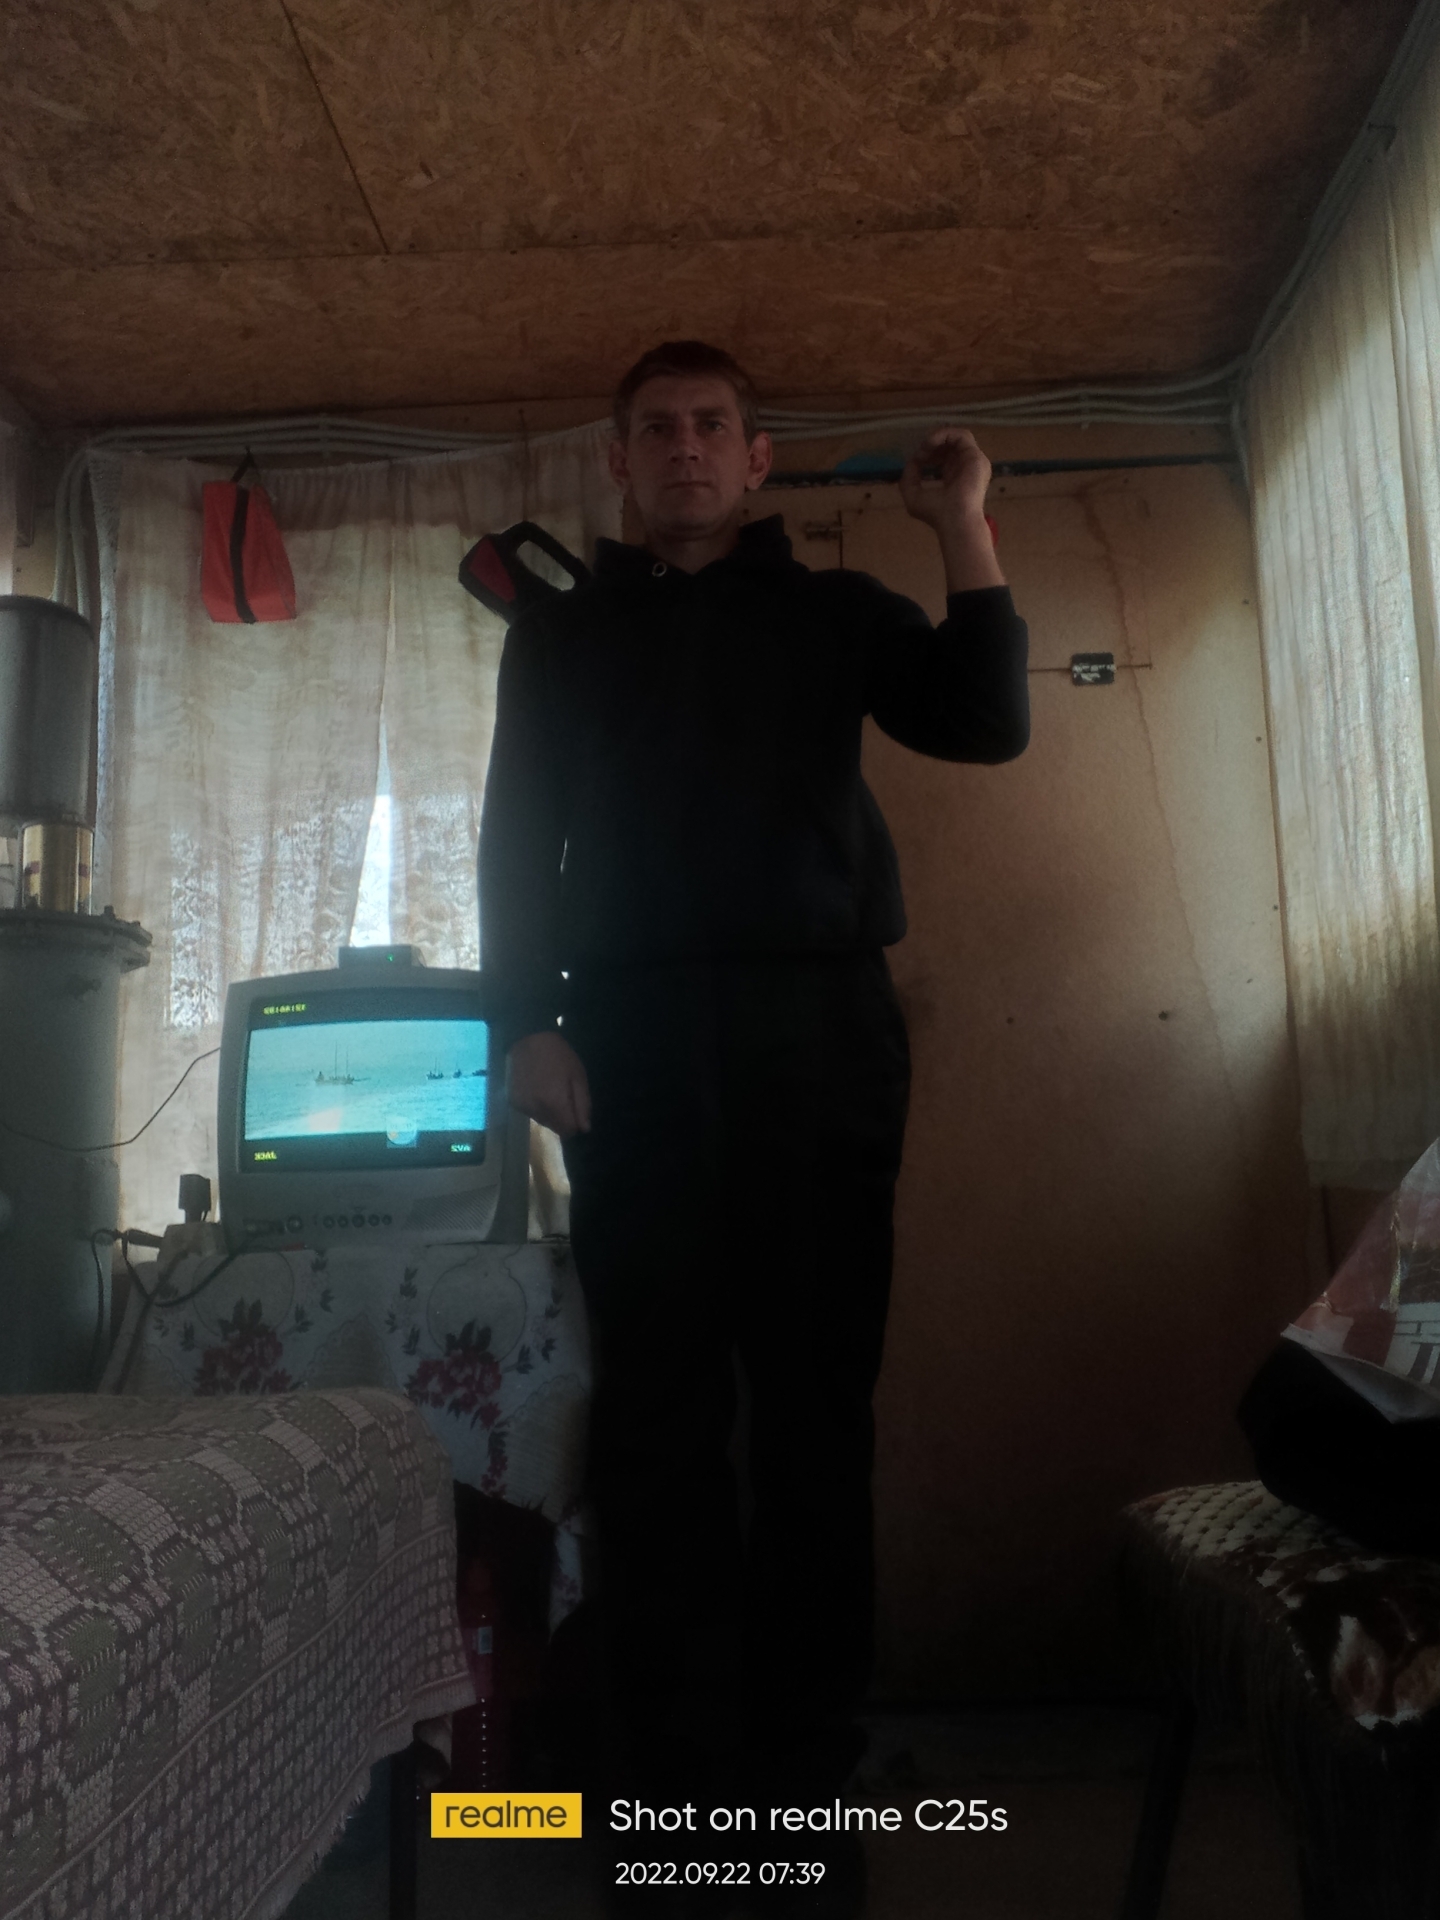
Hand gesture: grip